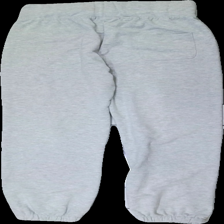
View: back
Type: Trousers
Category: Unisex
Brand: Not in the list
Brand text on label: equipe
Colors: Grey
Material: 100% cotton
Cut: Regular
Size: L
Season: All
Stains: Major
Holes: Major
Damage: hål
Damage location: top center
Price range: <50
Recommended usage: Export
Description: grå mjukisbyxor, lätt nopprig över hela, flera små fläckar över hela och hål i linningen